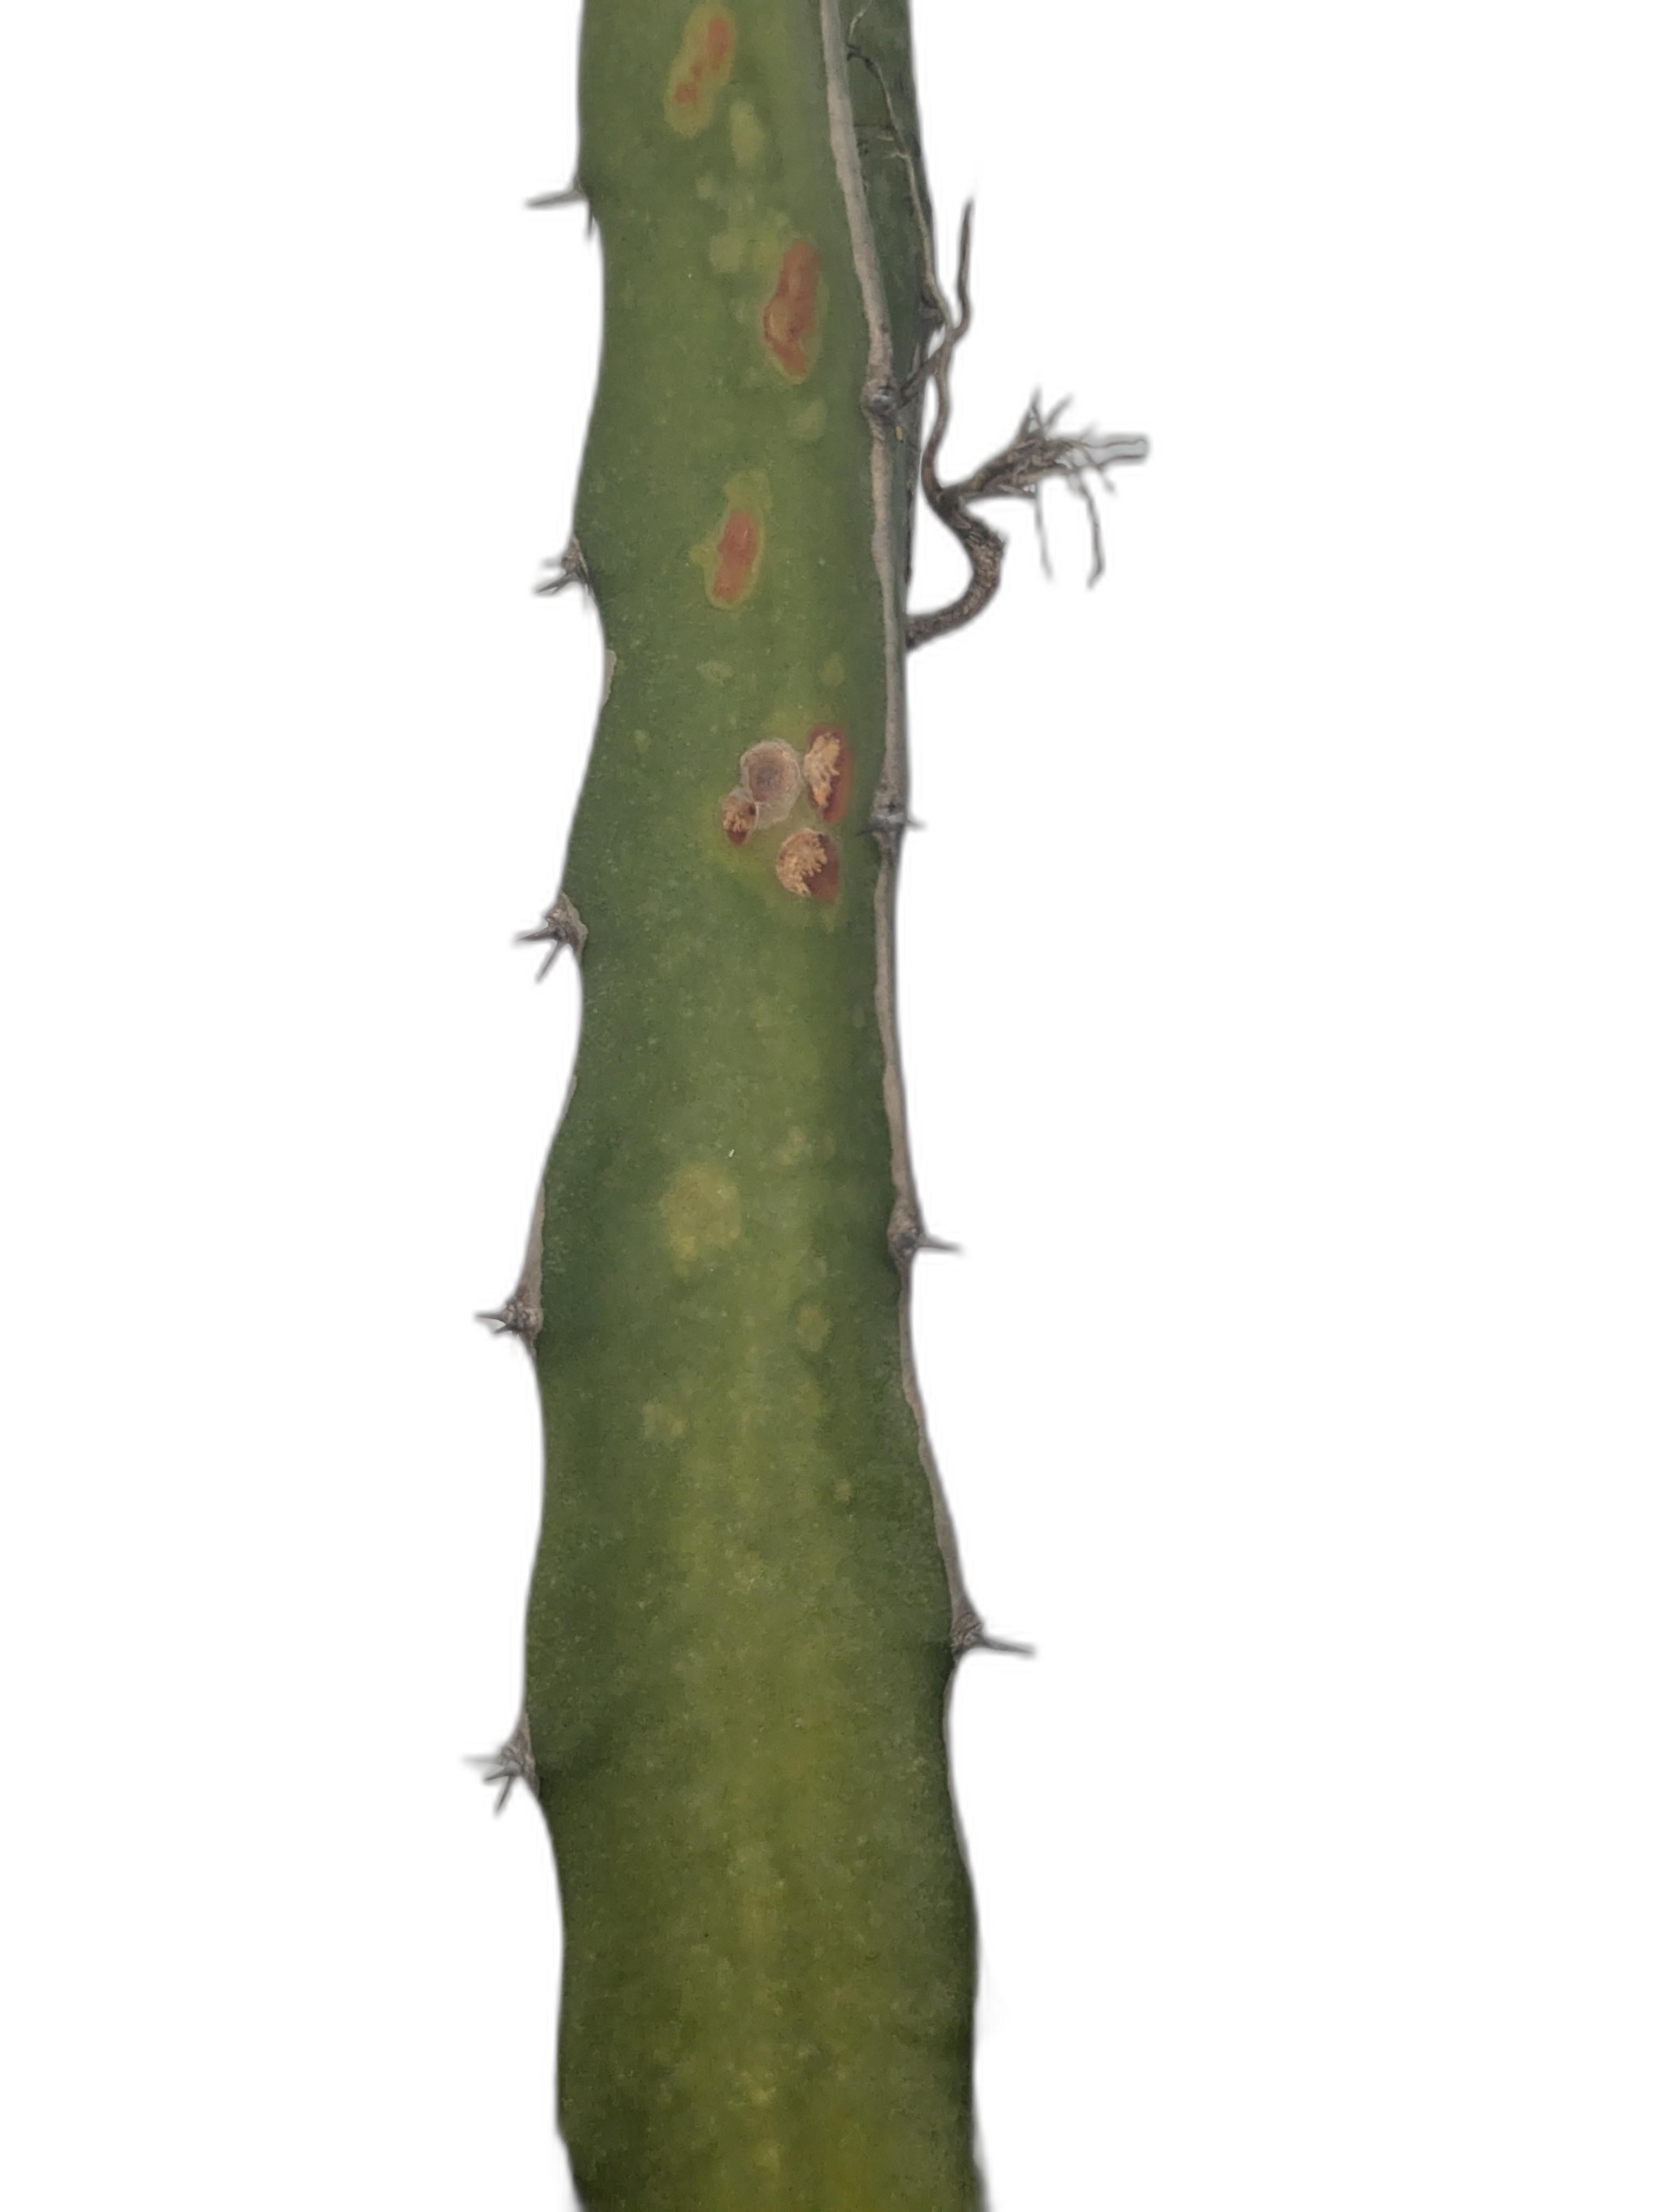
Label: Bad leaf